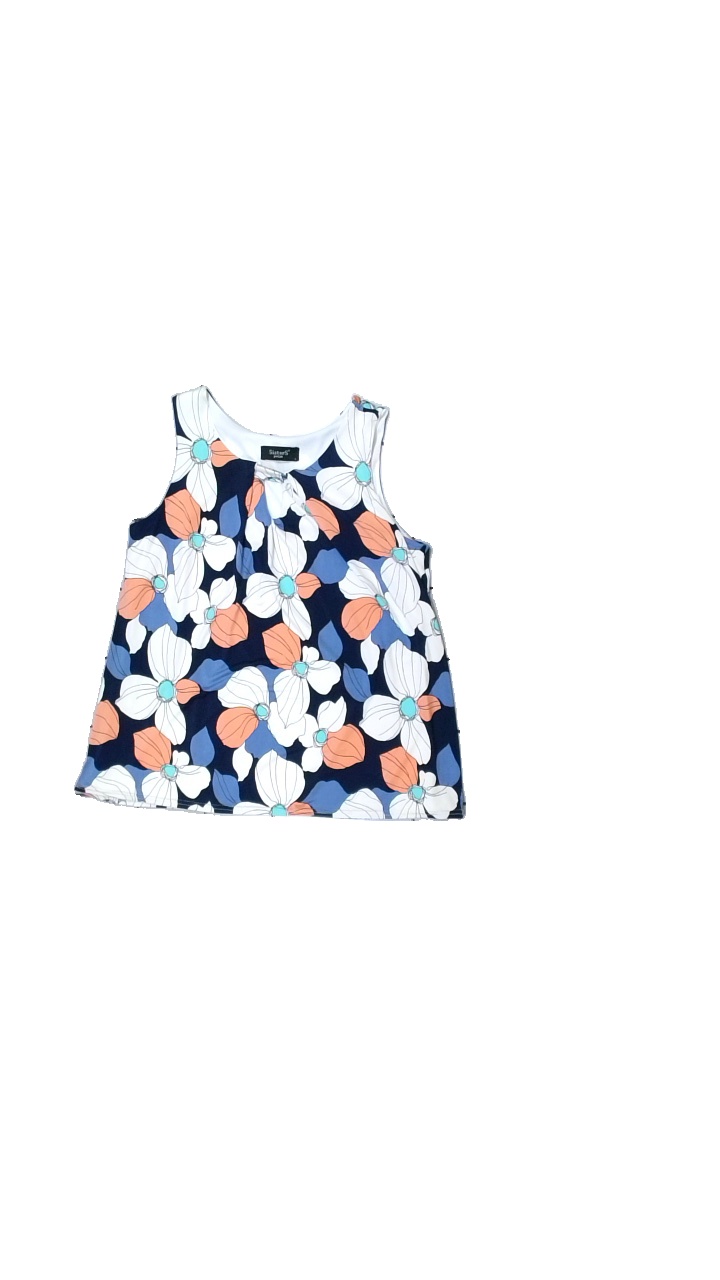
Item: Tank Top (Ladies)
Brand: Sisters Point
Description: Linne med blommigt mönster
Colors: Orange, Blue, White, Turquoise
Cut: C-collar
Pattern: Floral print
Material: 100% polyester
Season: All
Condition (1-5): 4
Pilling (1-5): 5
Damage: dragen tråd
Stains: Minor
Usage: Reuse
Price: <50